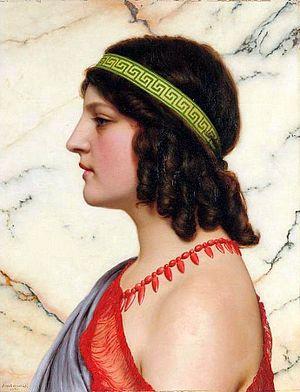
Praxilla est une poétesse grecque du VIᵉ ou Vᵉ siècle av. J.-C., née à Sicyone.